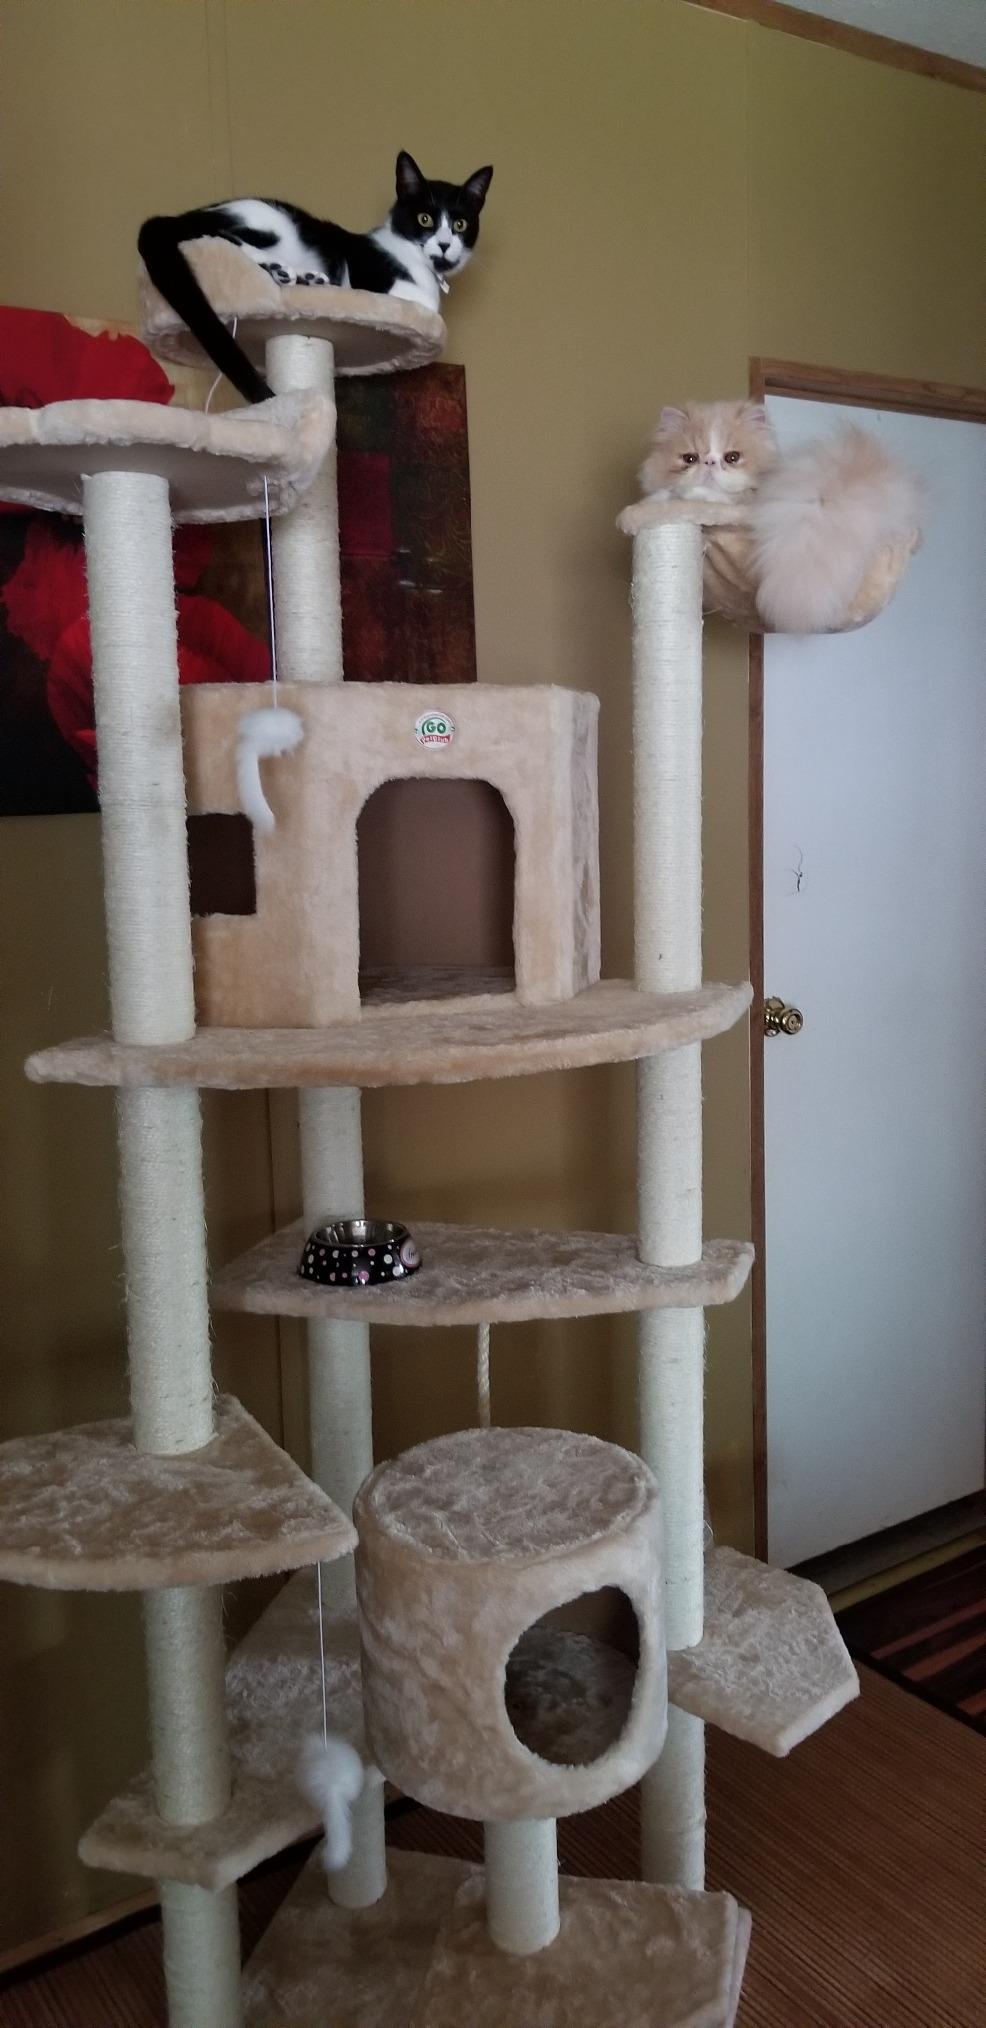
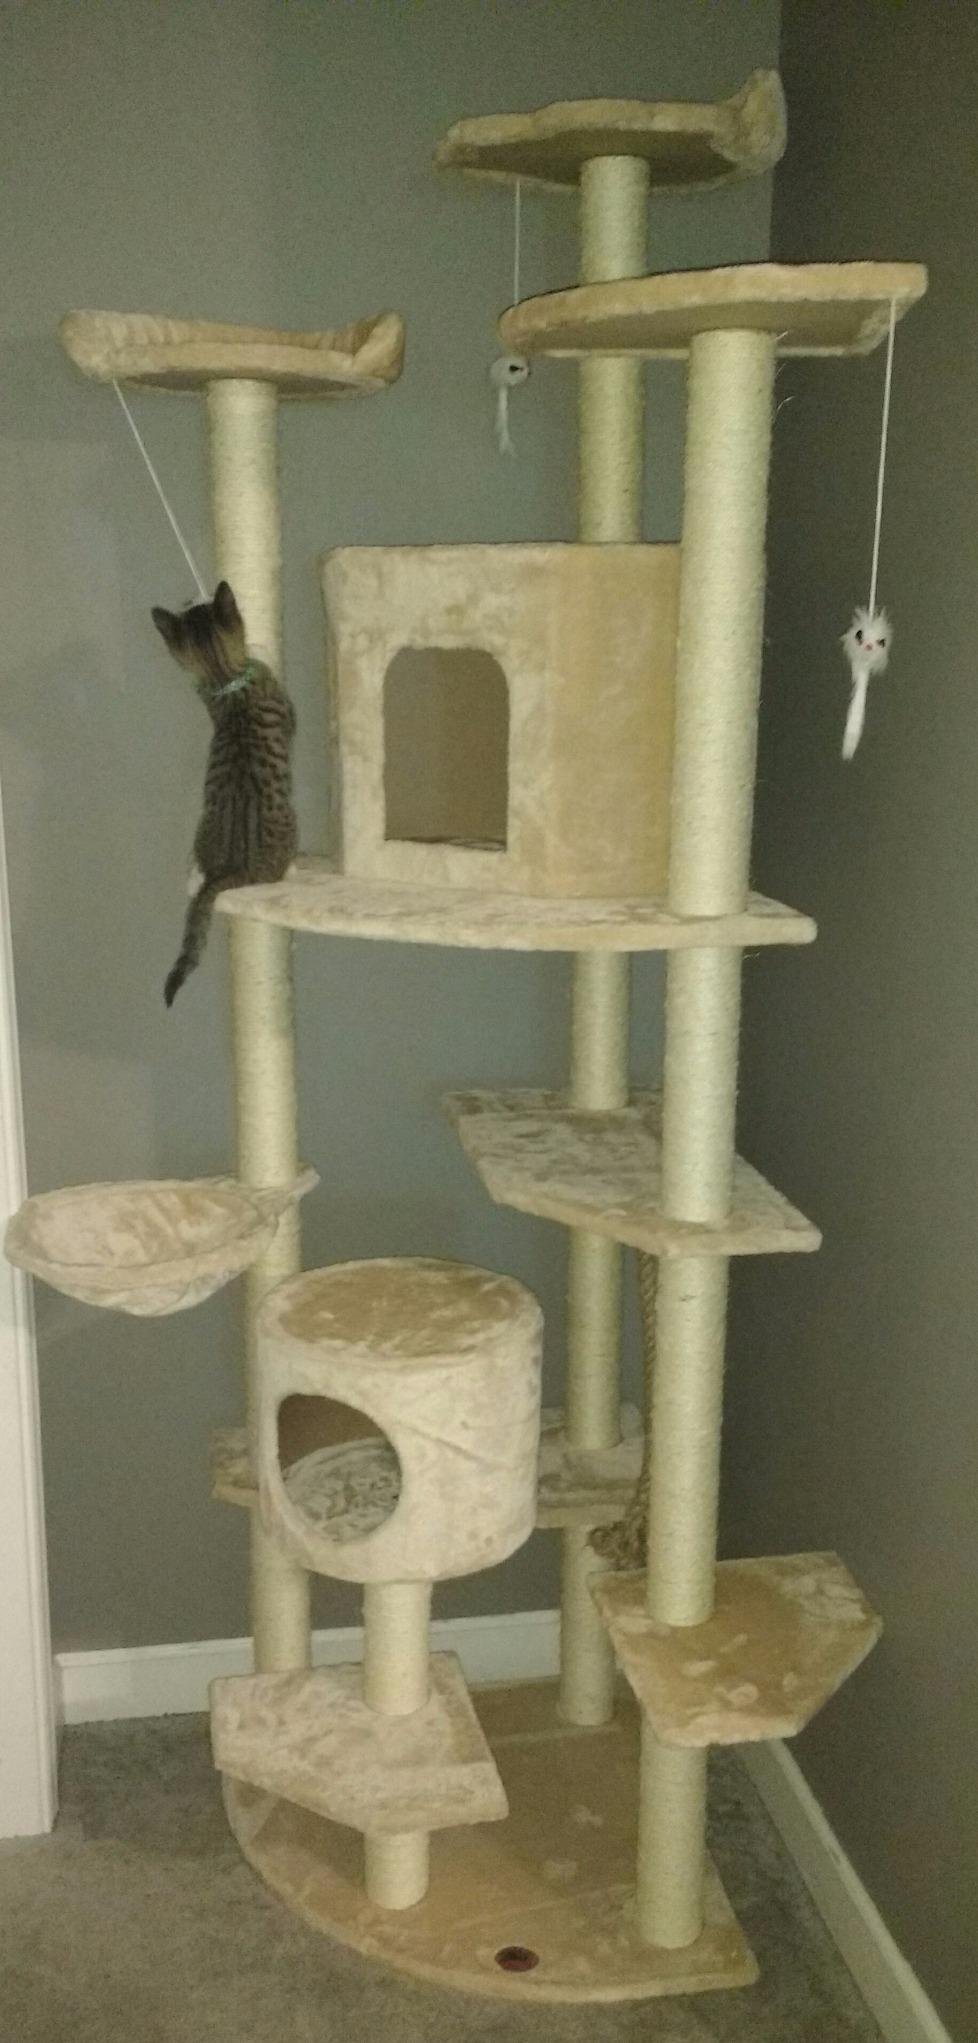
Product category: items_cat tree
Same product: yes